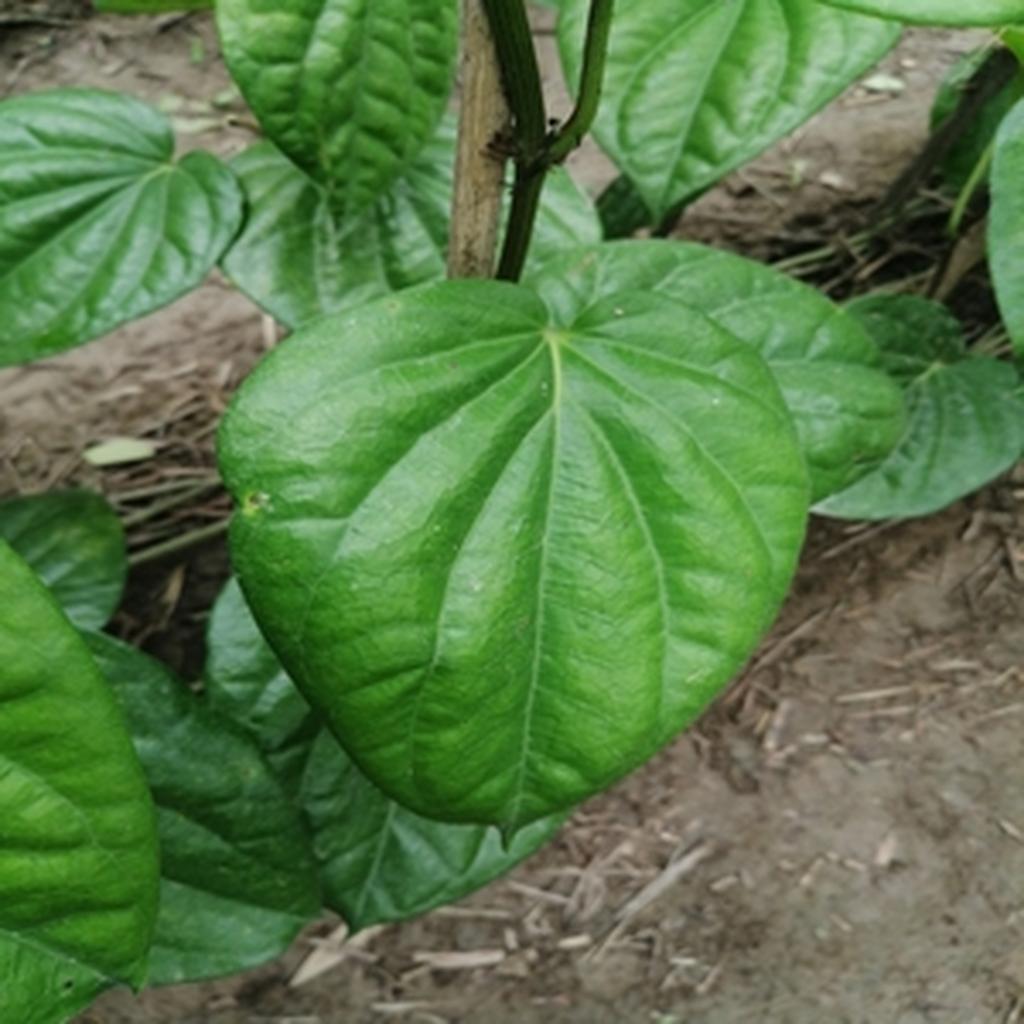
Label: Leaf_Rot